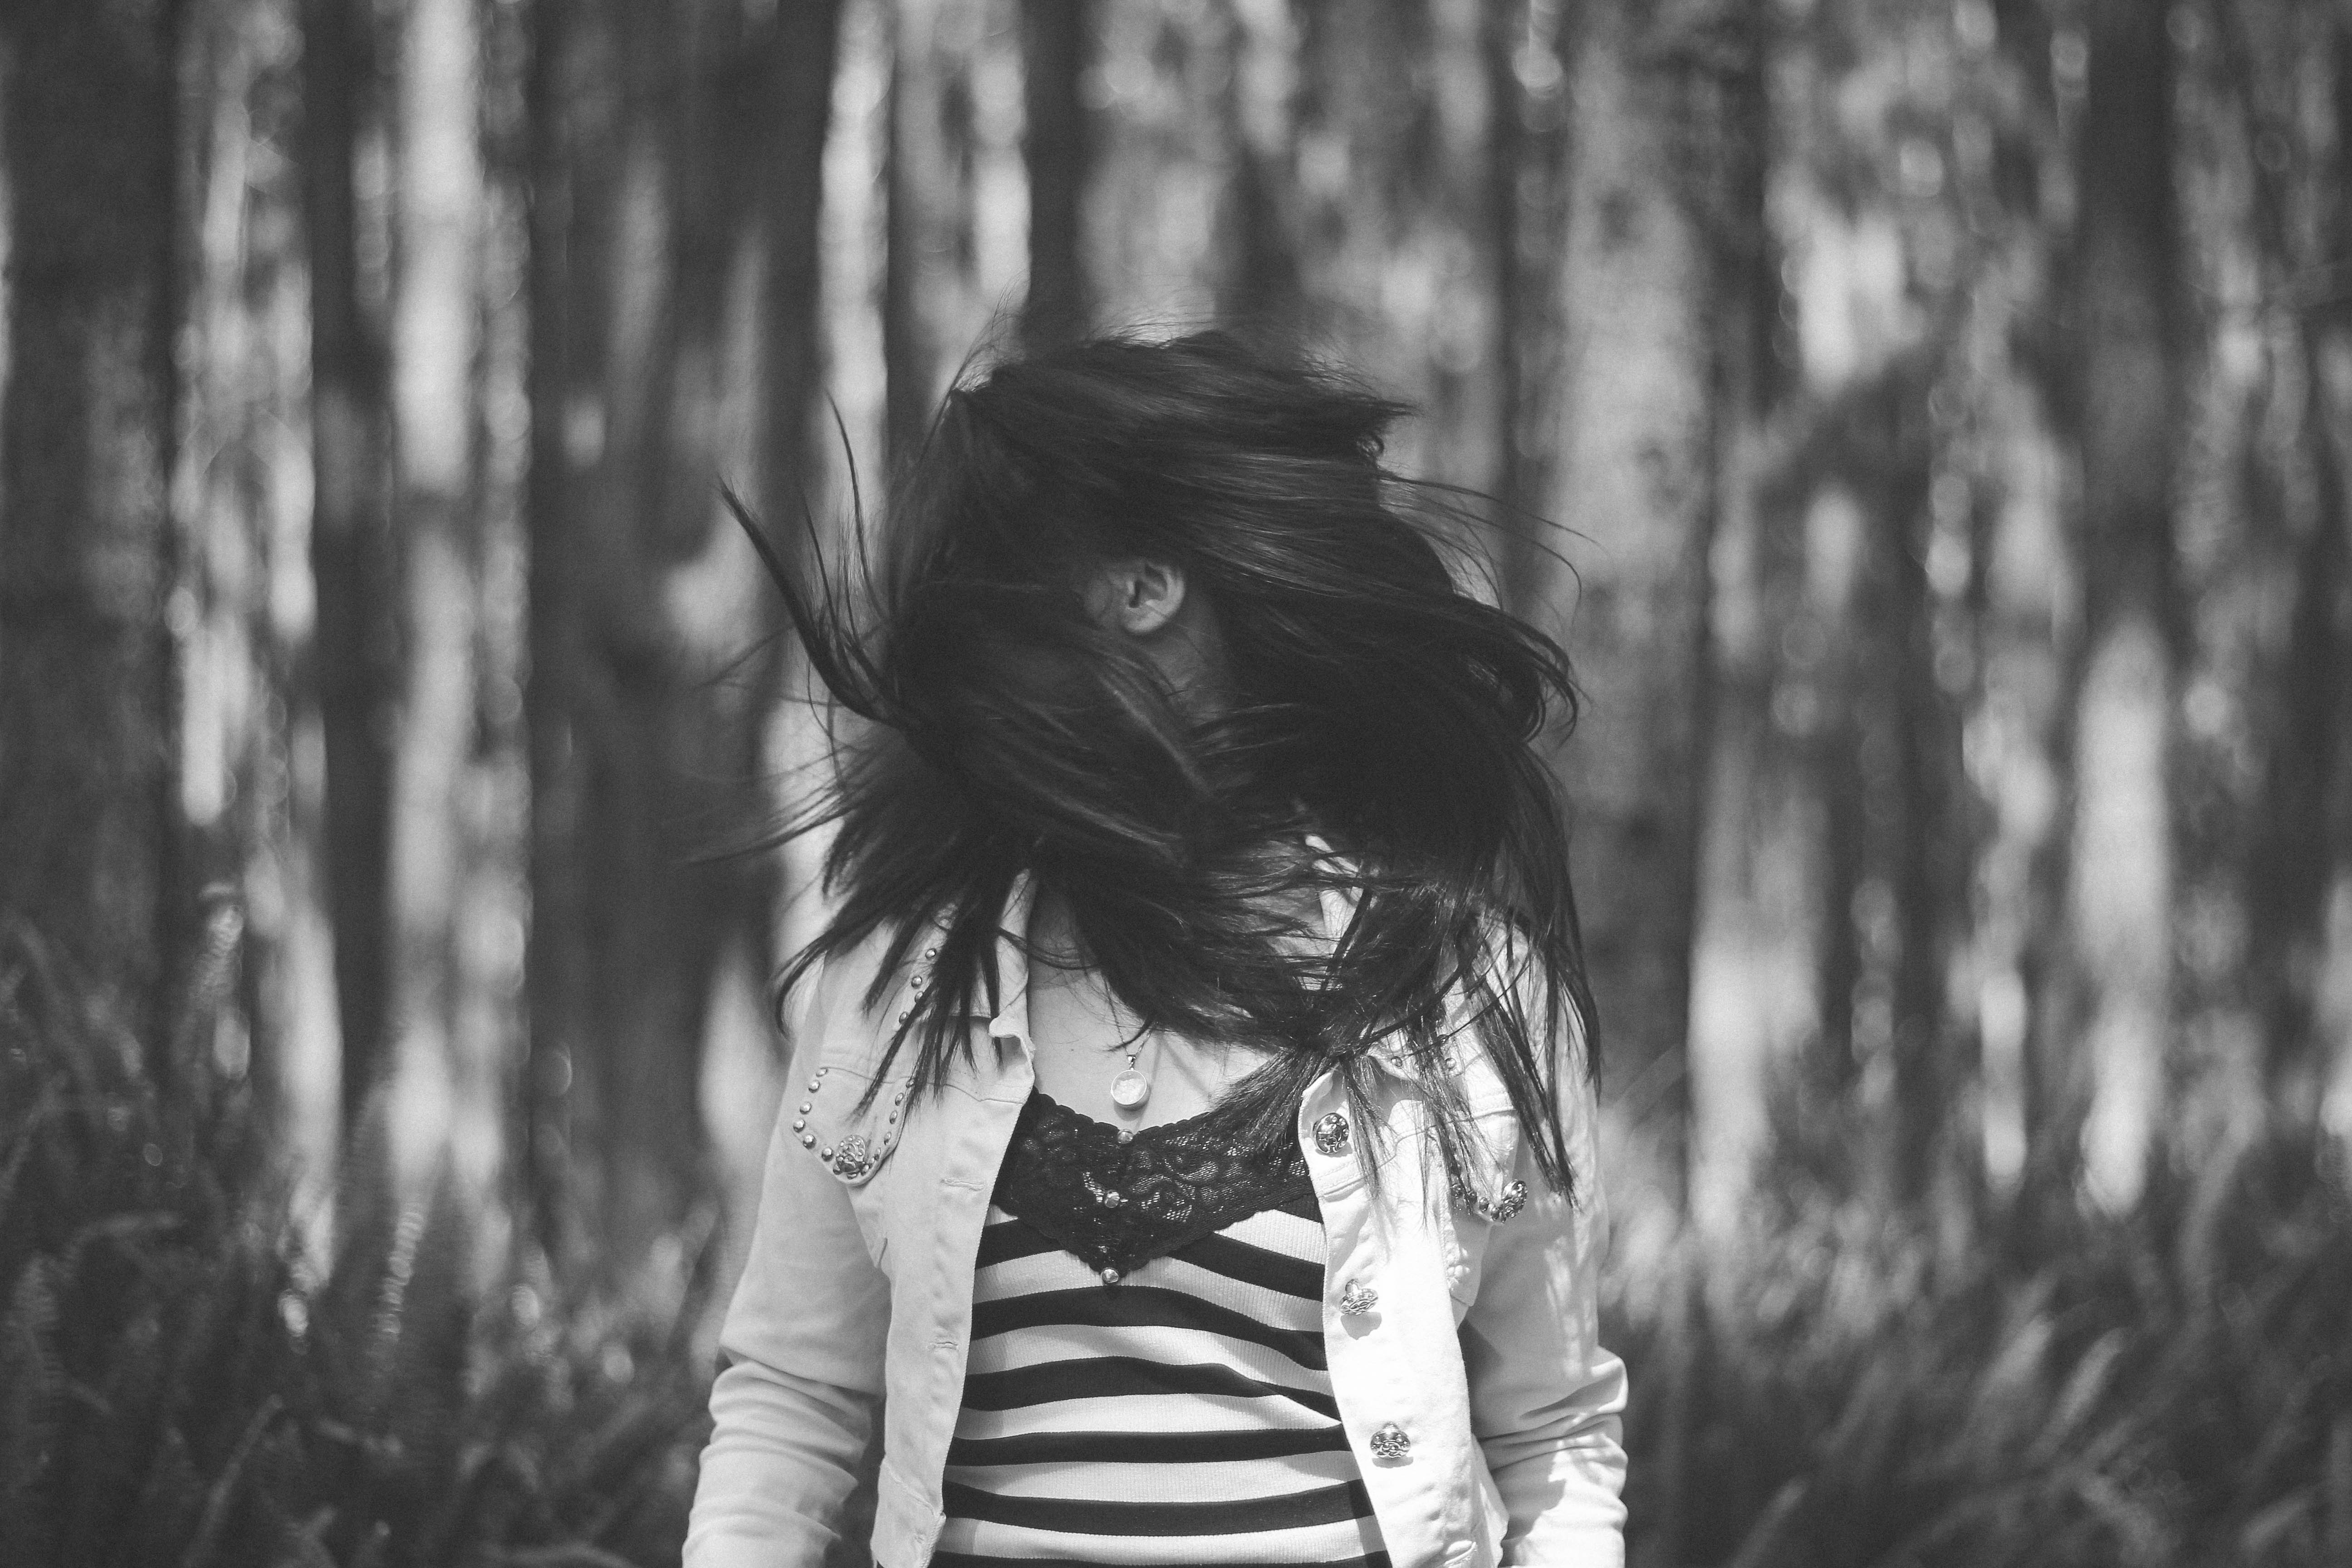
forest, black and white, girl, white, photography, sunlight, portrait, spring, darkness, black, monochrome, photograph, beauty, habitat, emotion, photo shoot, monochrome photography, portrait photography